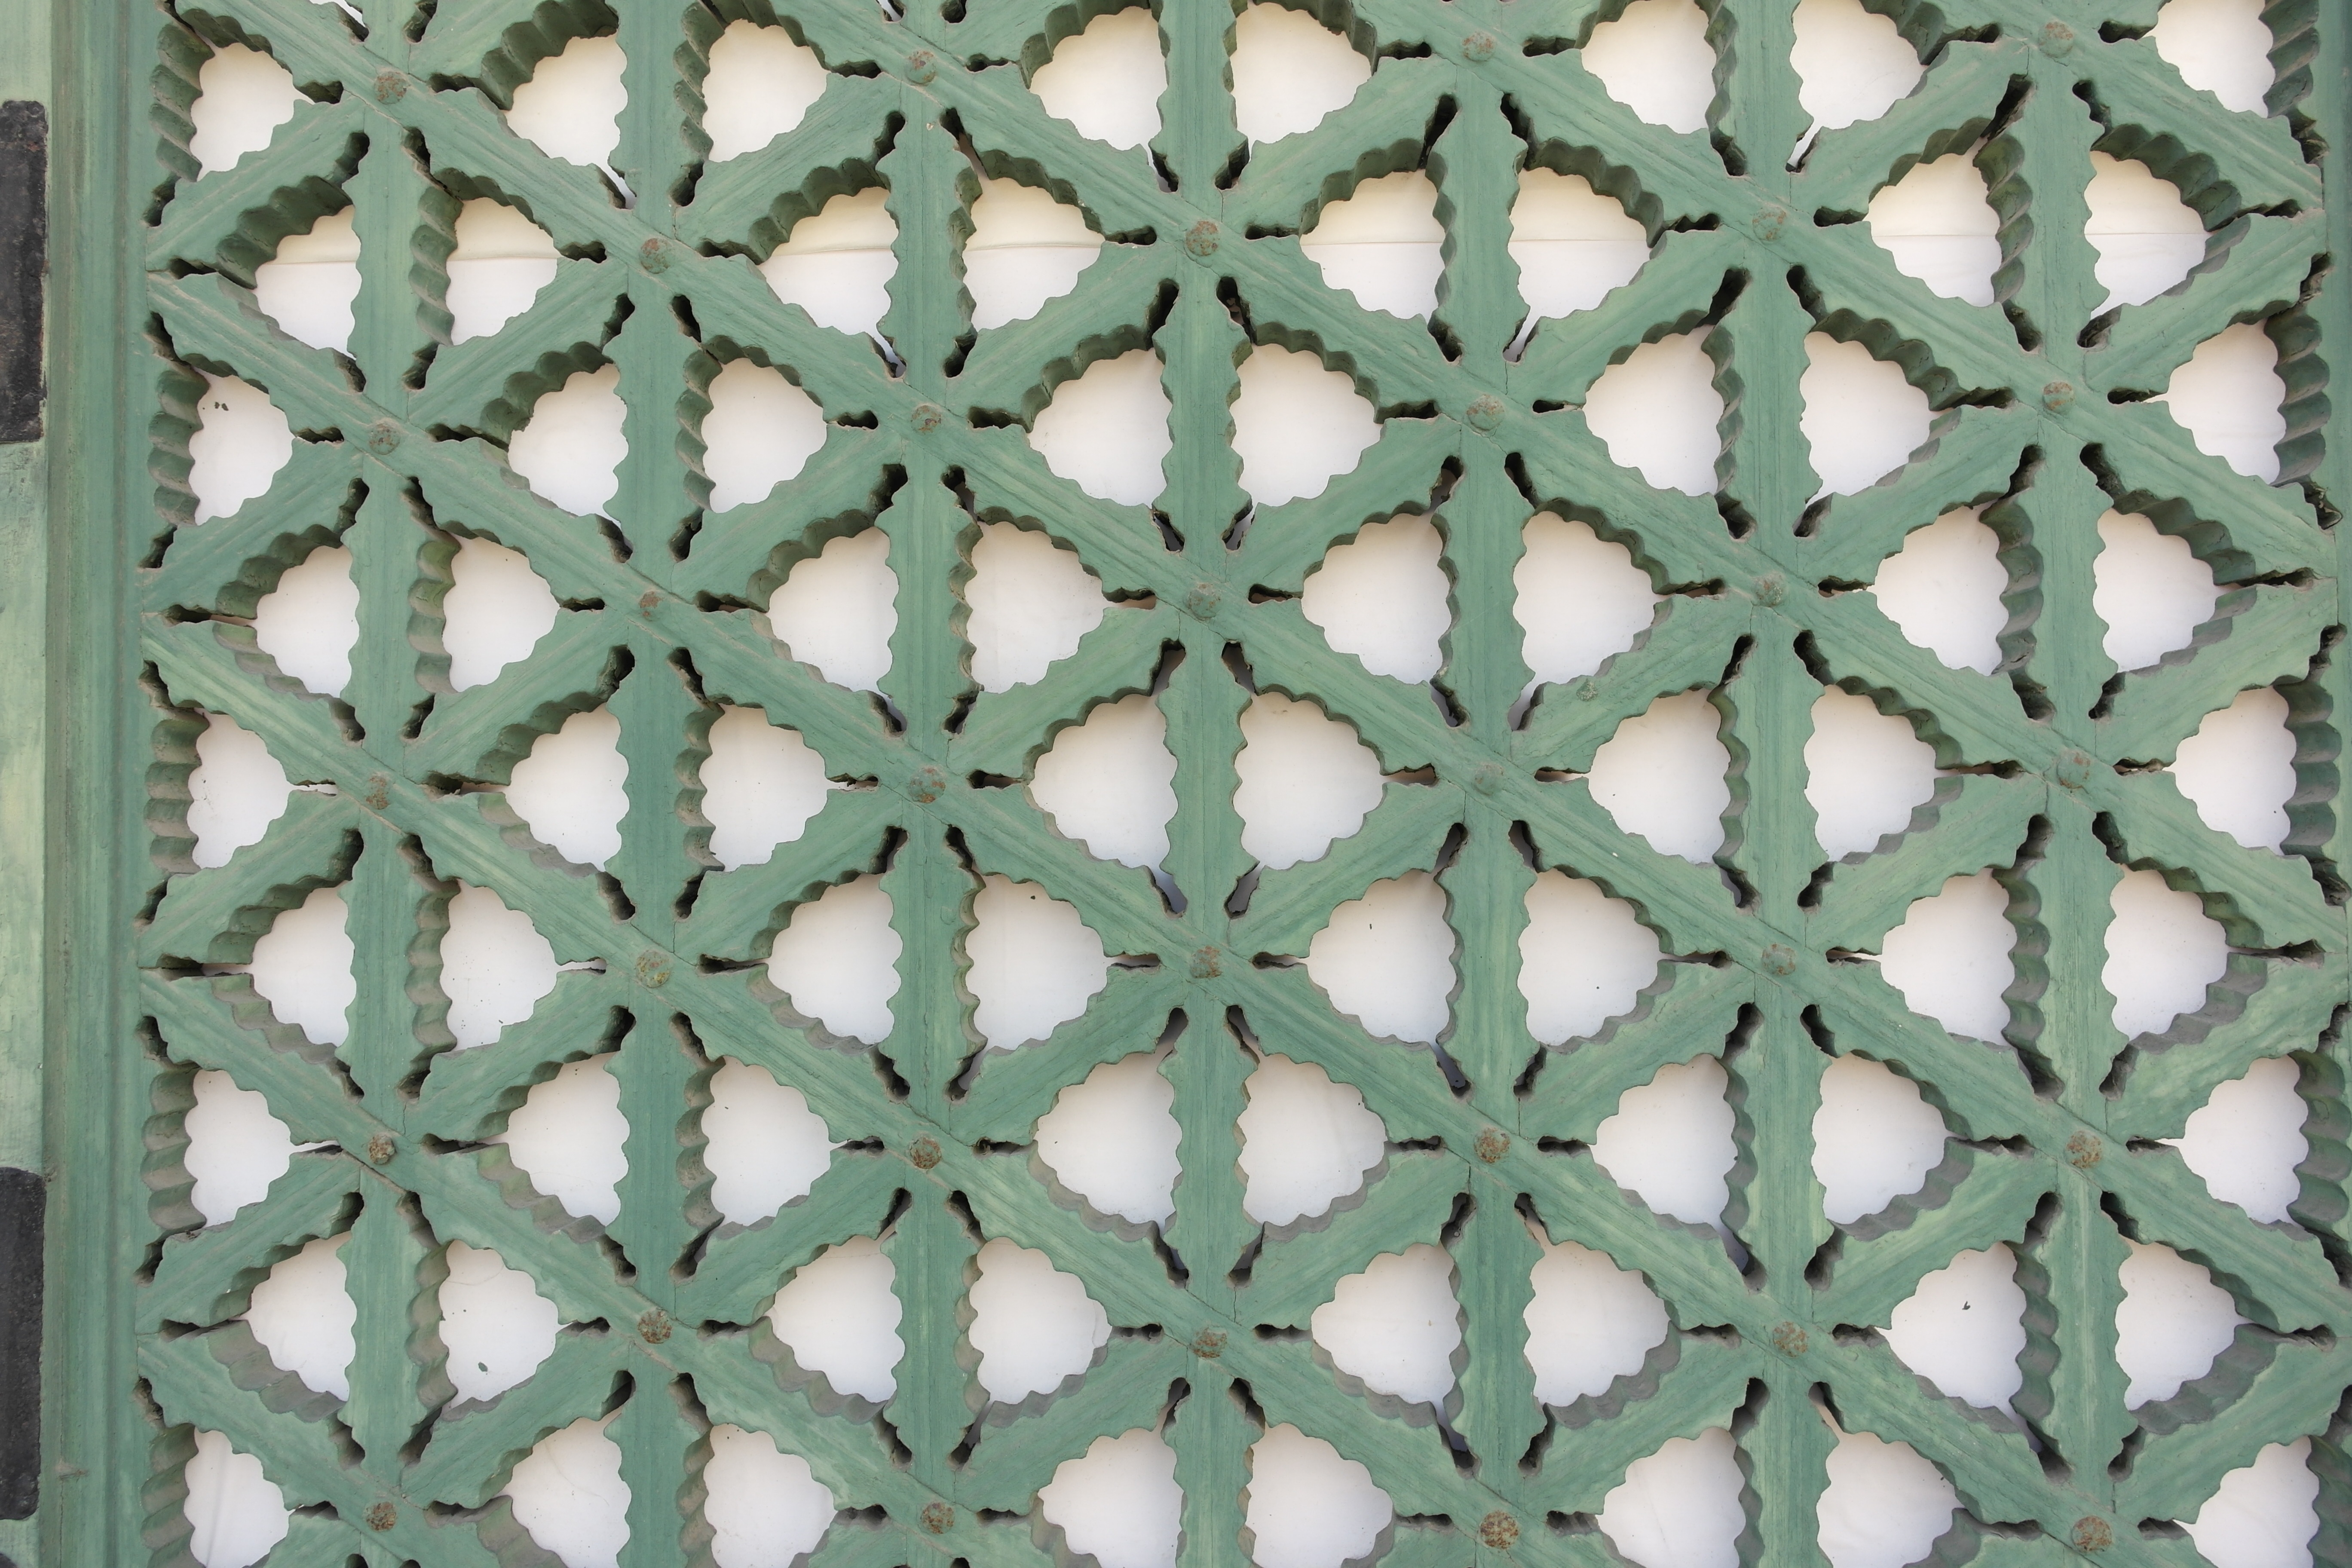
branch, leaf, pattern, green, textile, art, design, net, traditional, republic of korea, flooring, glyph, gyeongbok palace